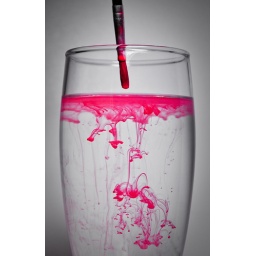
365/1 there's something pink in my water